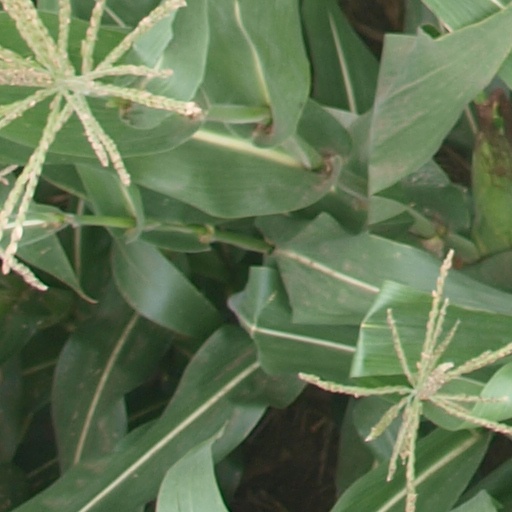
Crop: maize; corn